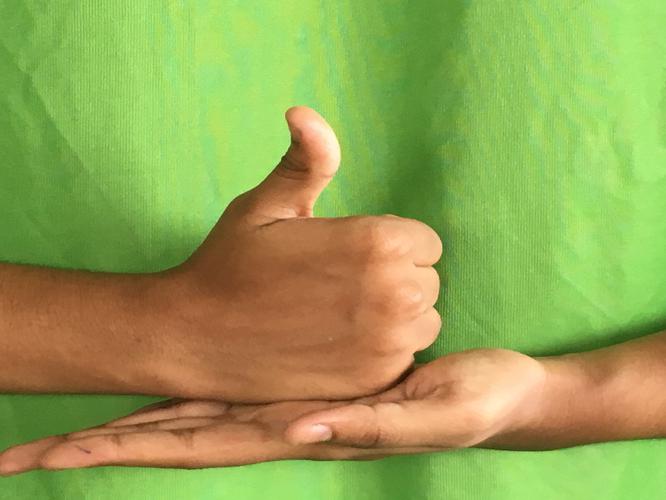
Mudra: Shivalinga
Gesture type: double_hand